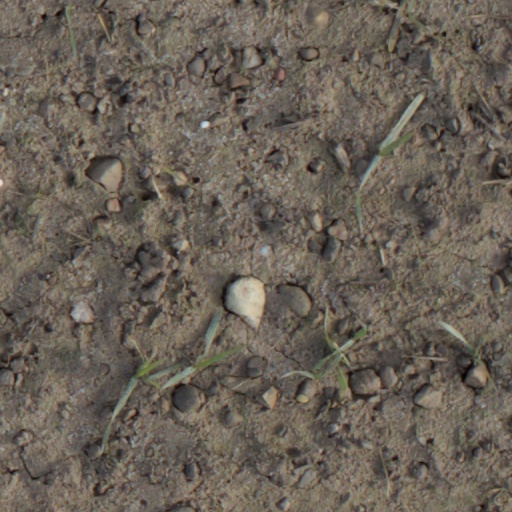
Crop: wheat